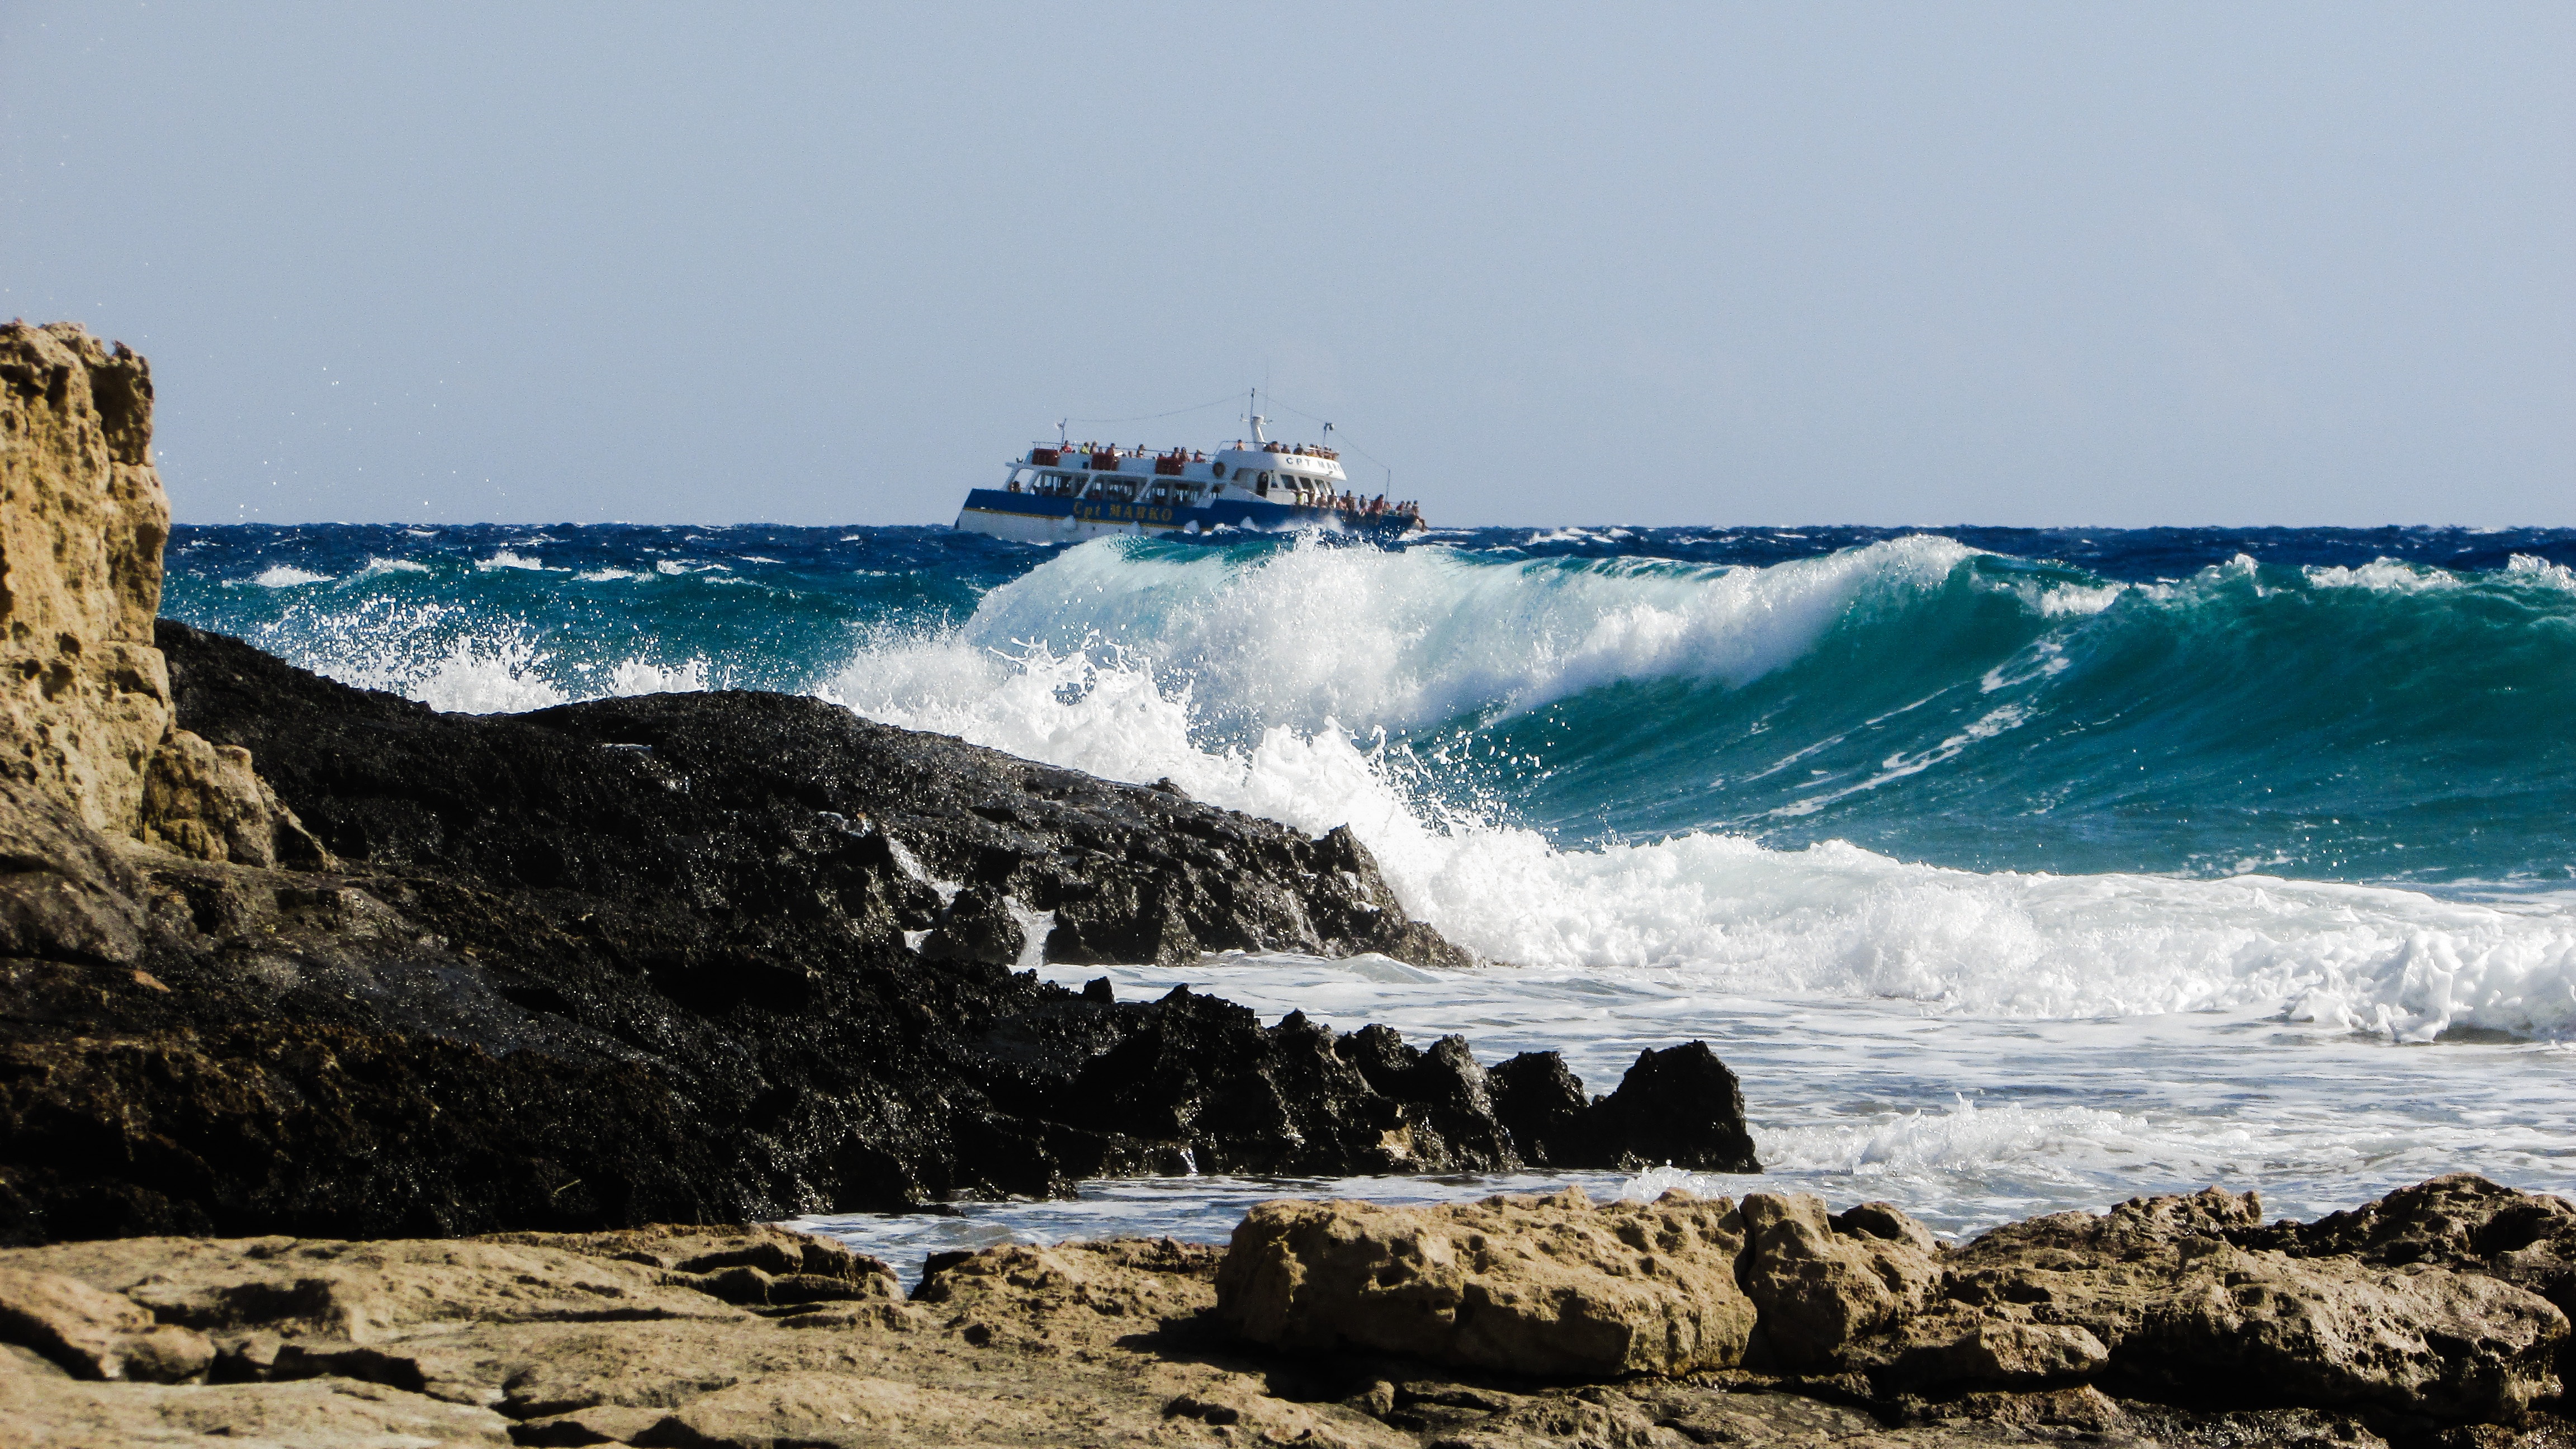
beach, sea, coast, water, nature, rock, ocean, shore, wave, wind, cliff, foam, vehicle, tower, spray, bay, terrain, body of water, energy, power, rocky coast, breakwater, cyprus, cape, smashing, ayia napa, wind wave